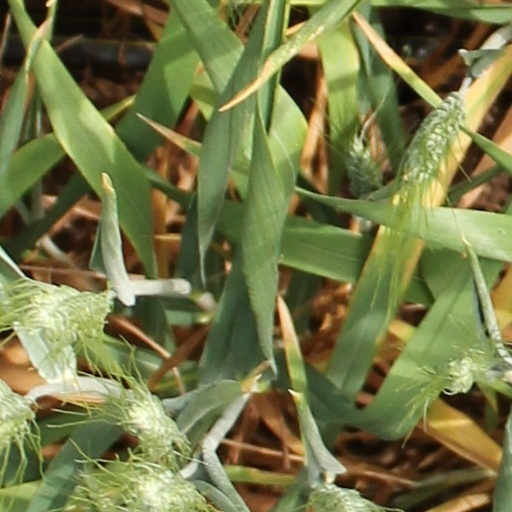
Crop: wheat